Djibouti City

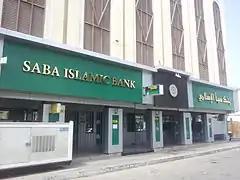
A Saba Islamic Bank branch in Djibouti

The presidential palace is the official residence and principal workplace of the President of Djibouti. It overlooks the Gulf of Tadjoura, with access to both the harbour and airport. The Governor's Palace of Djibouti was the seat of the governor of French Somaliland and French Territory of the Afars and the Issas from 1884 to 1977.